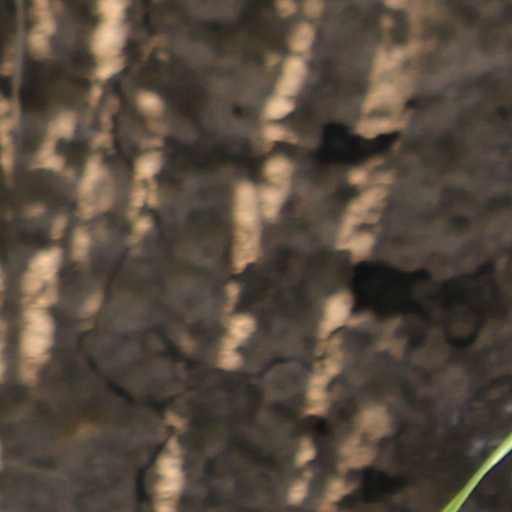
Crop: wheat